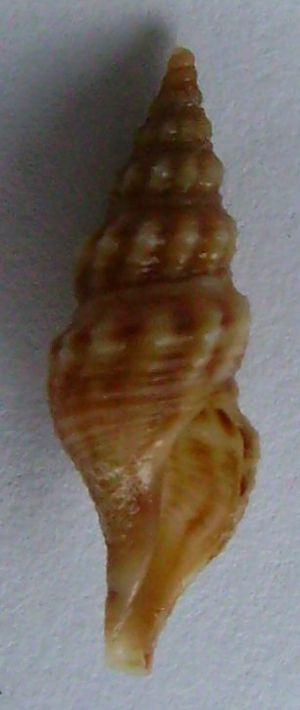
Les Pseudomelatomidae constituent une famille de mollusques gastéropodes marins de l'ordre des Neogastropoda.